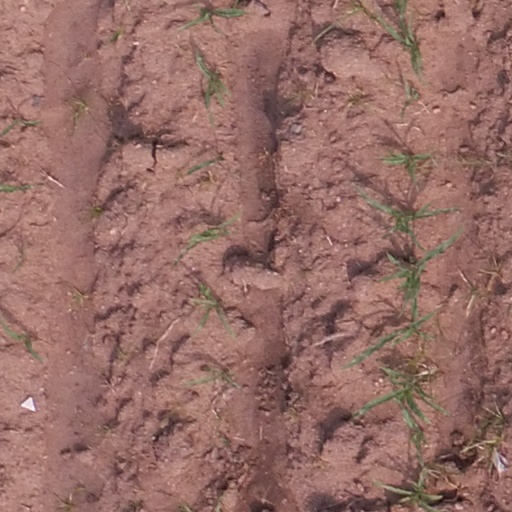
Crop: maize; corn